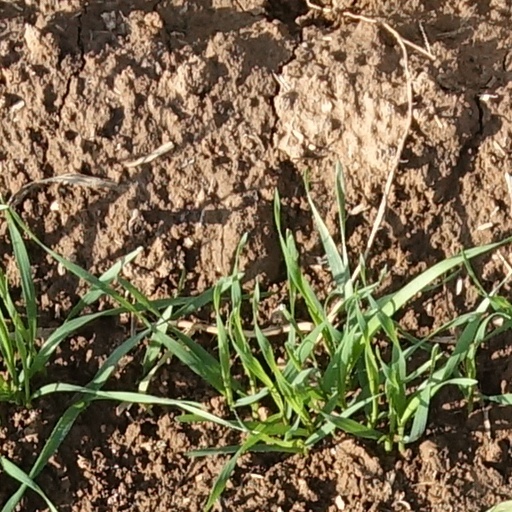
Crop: wheat